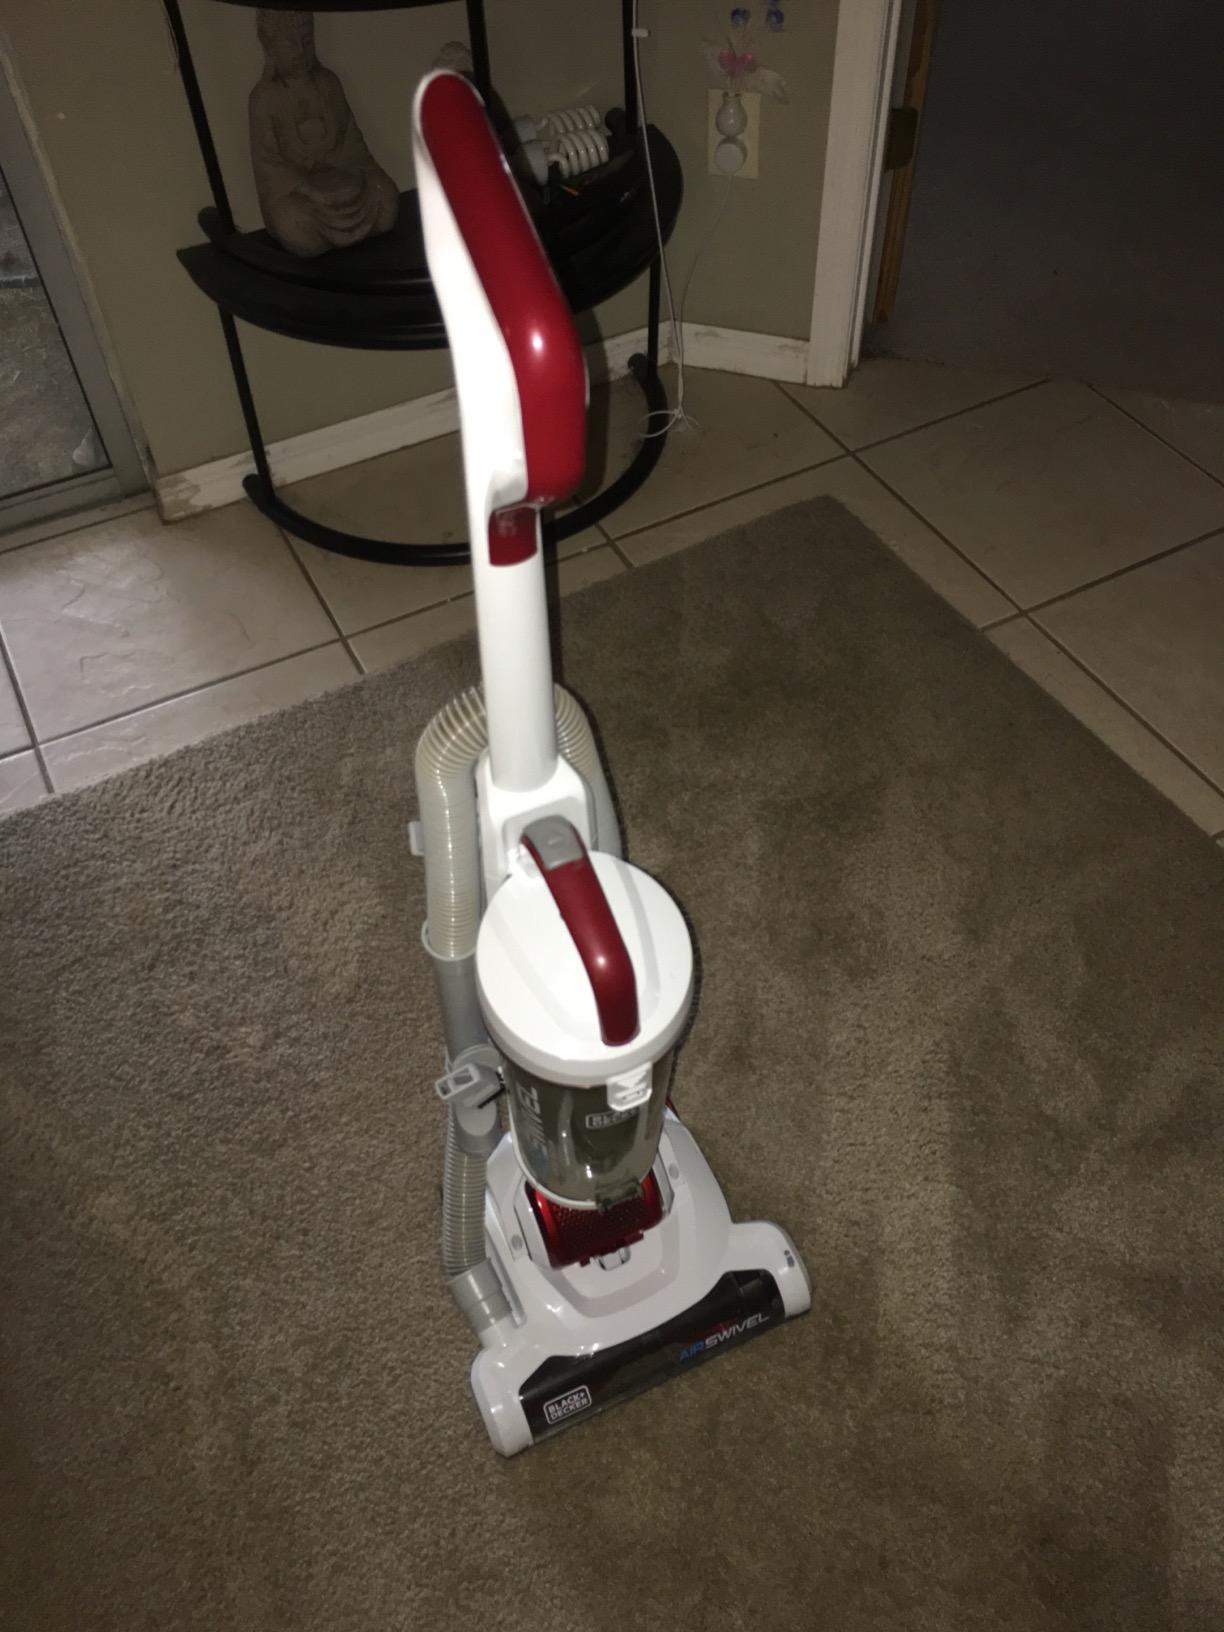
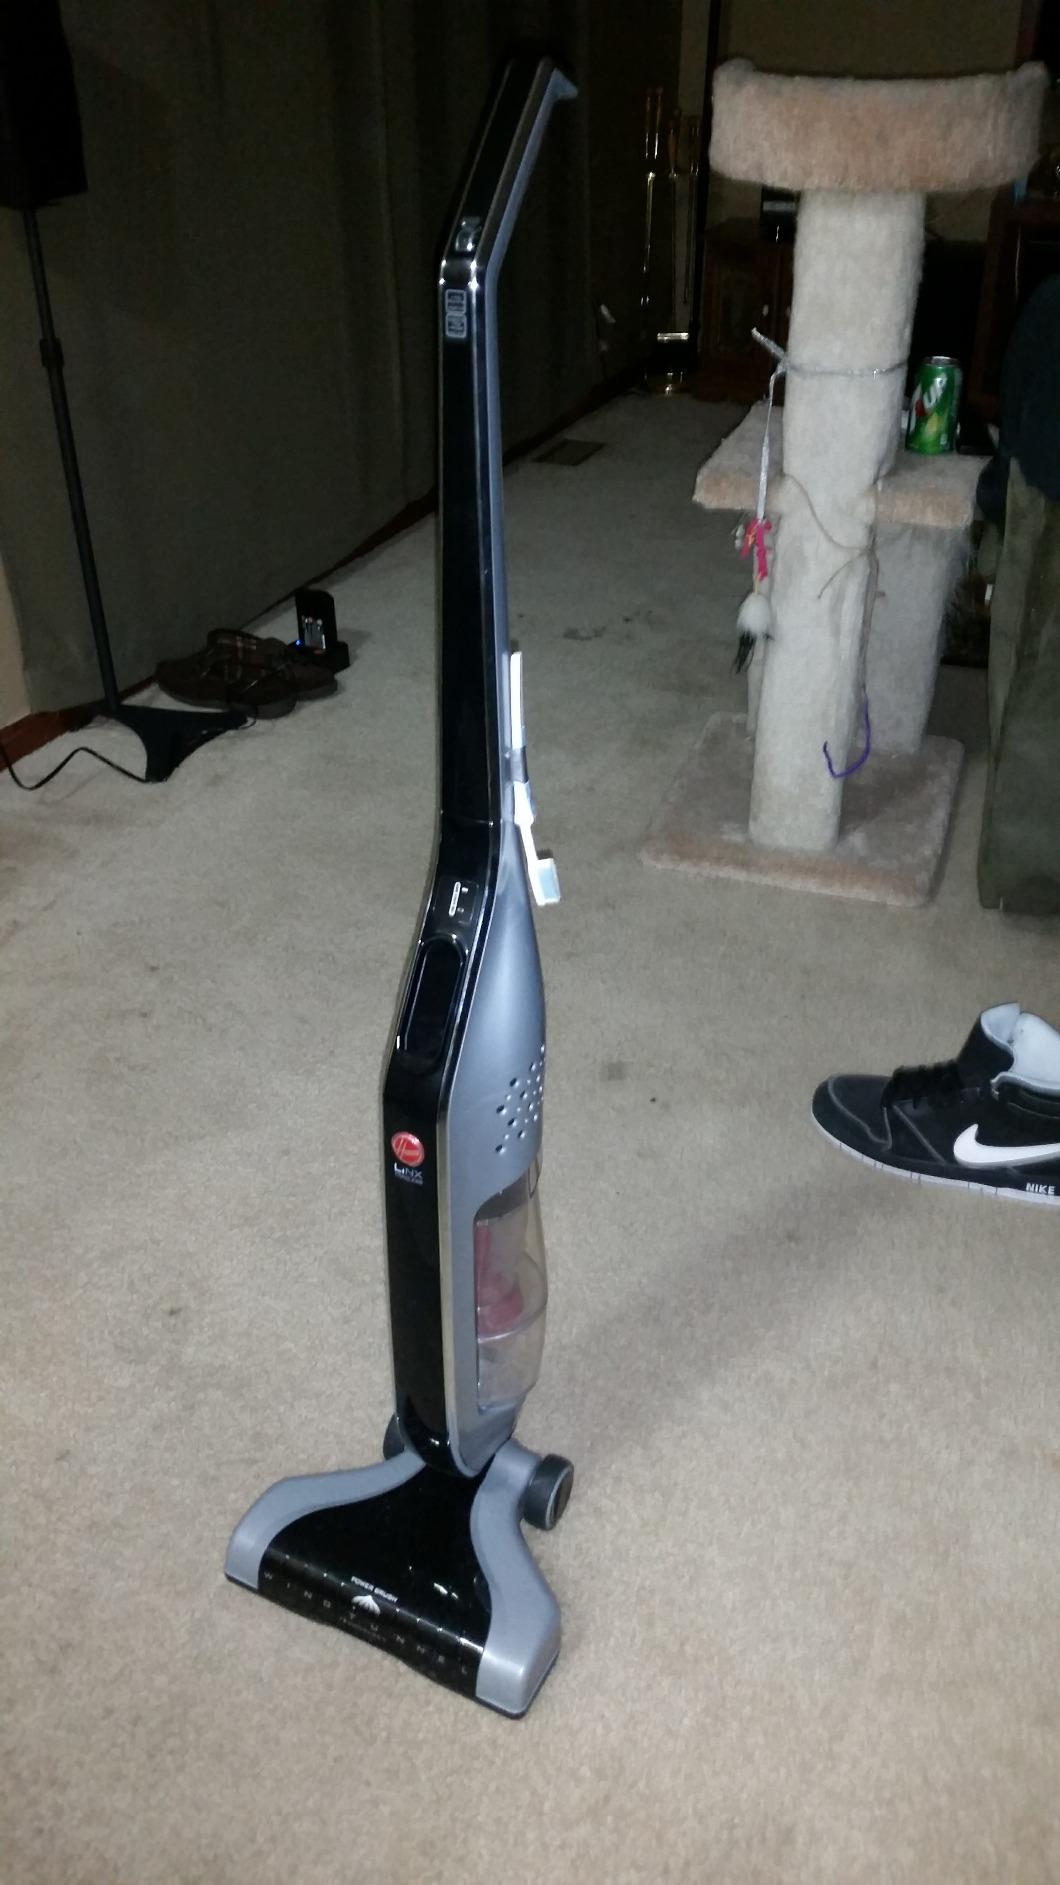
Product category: items_vacuum
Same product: no